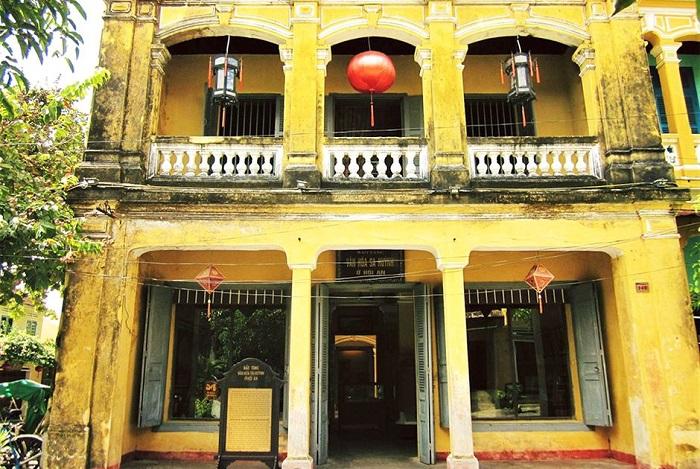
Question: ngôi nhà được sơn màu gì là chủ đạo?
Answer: màu vàng